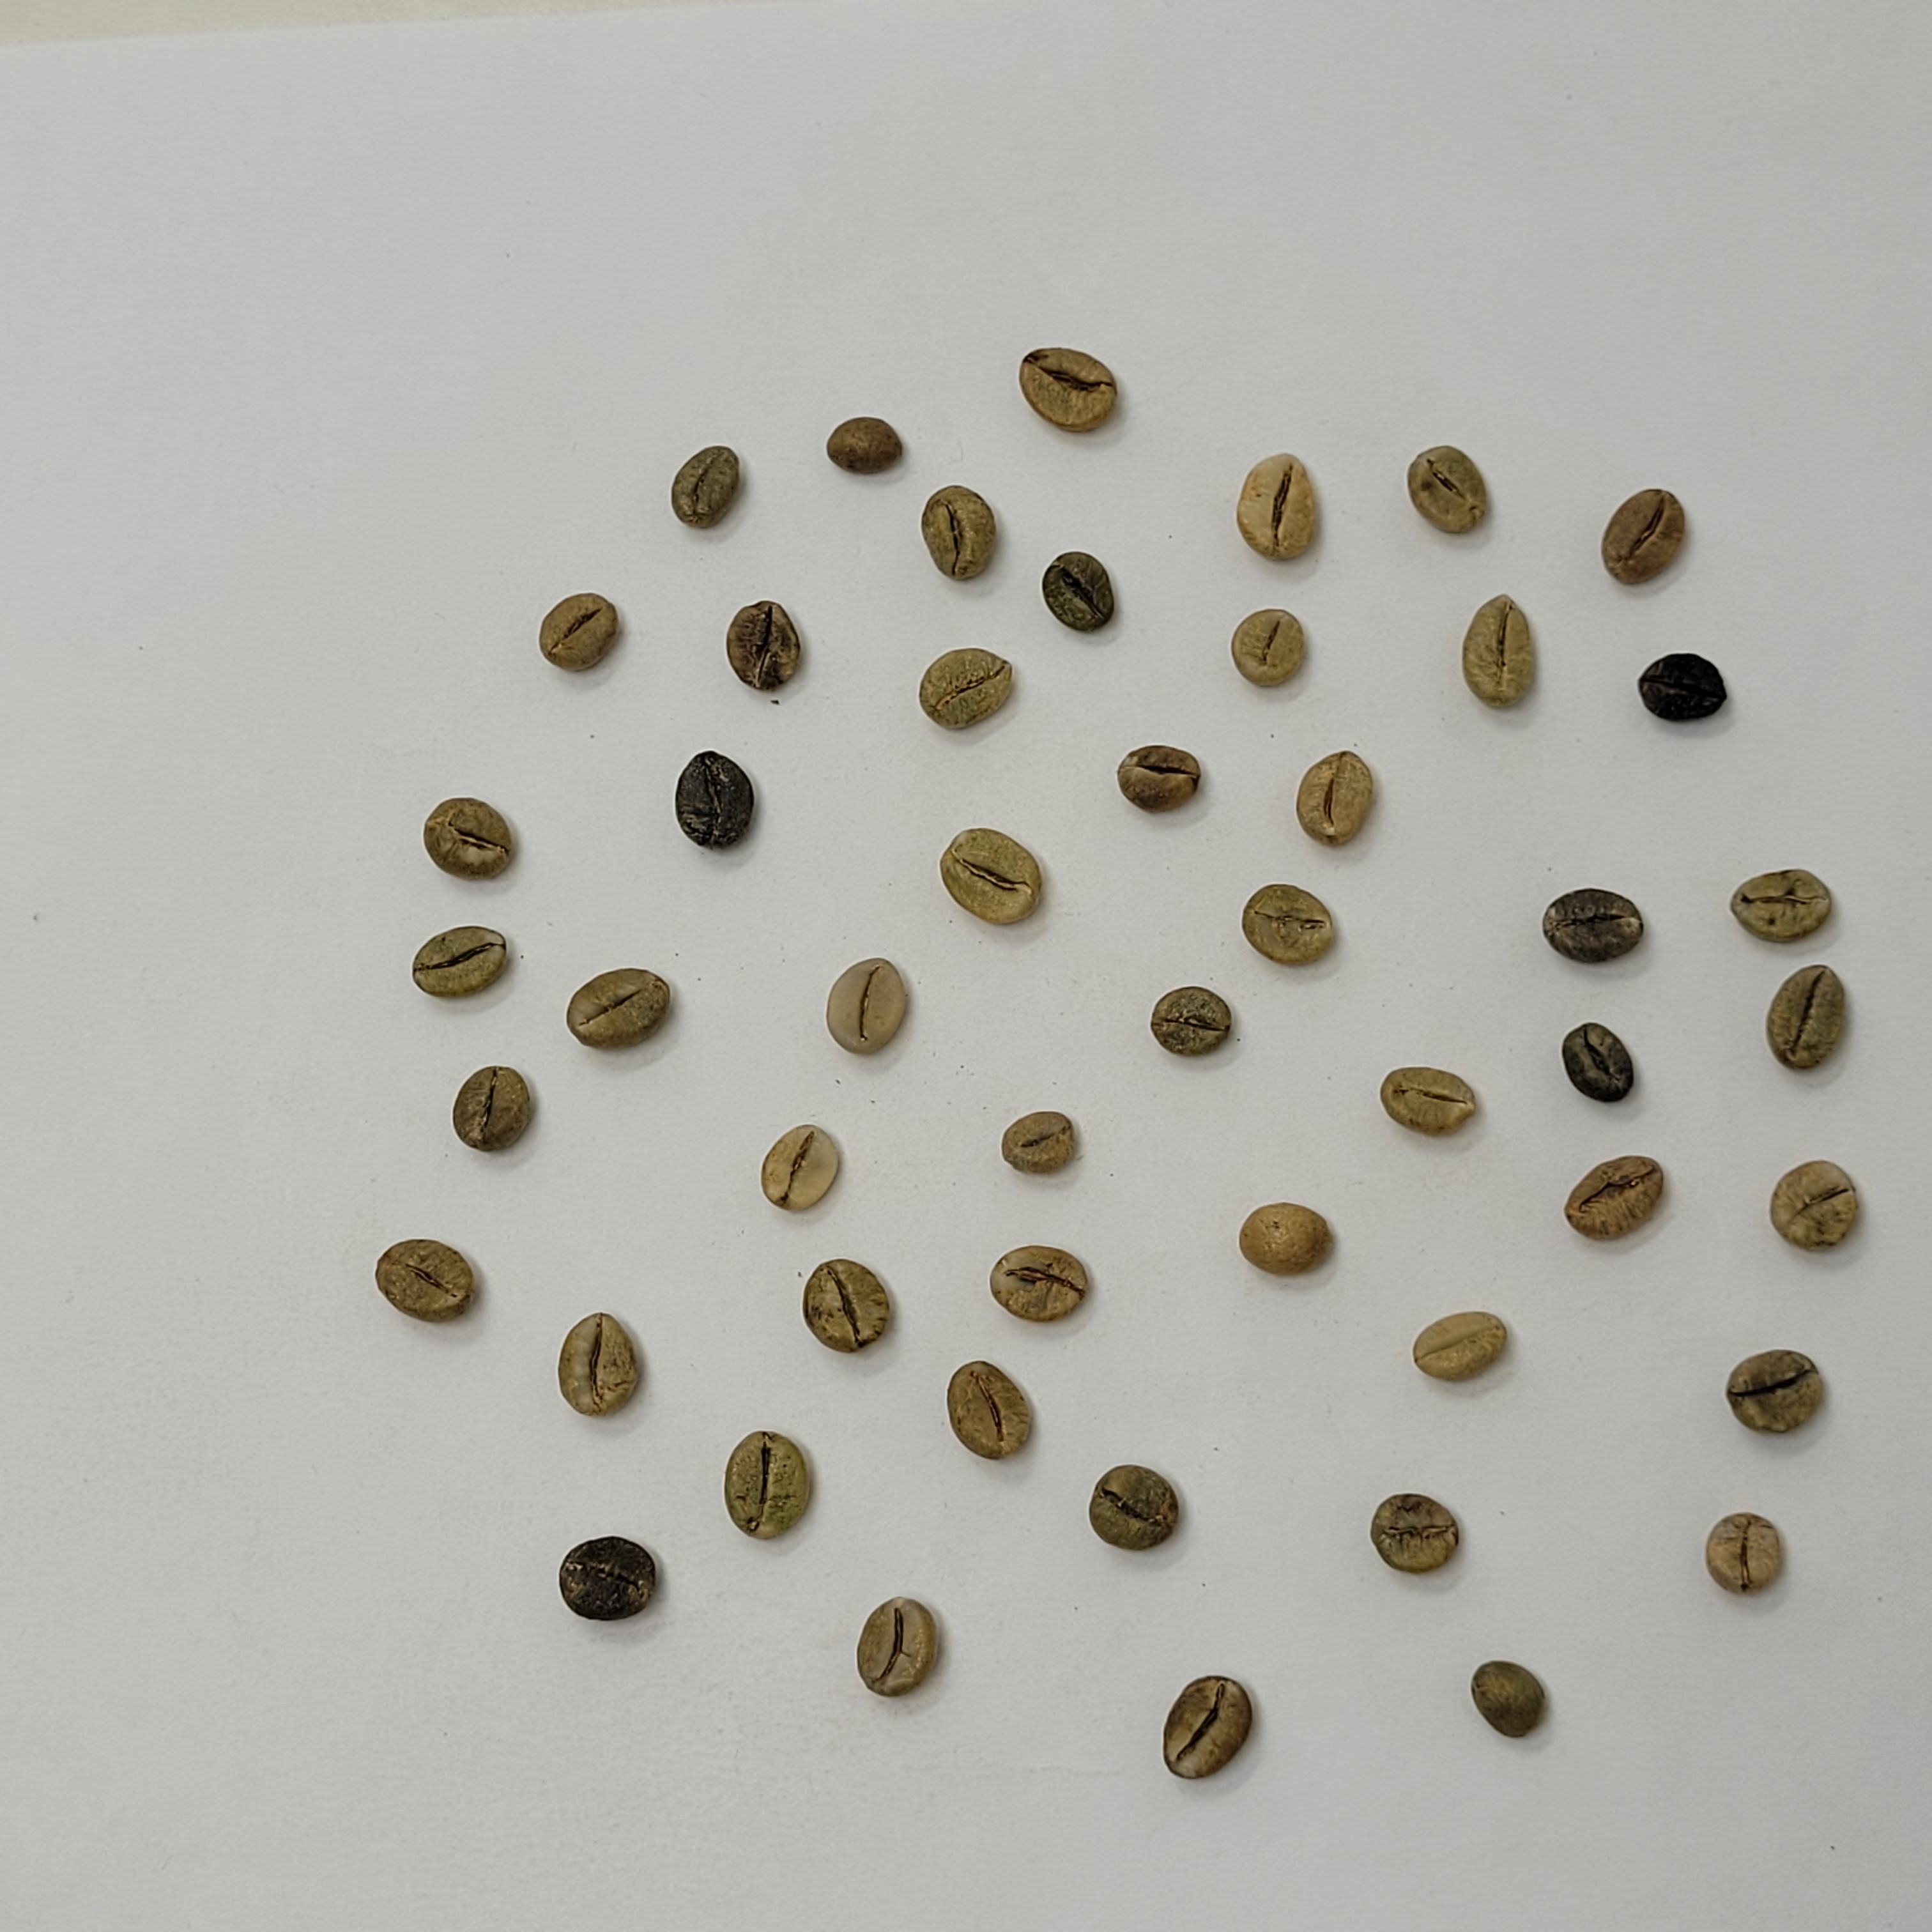
Coffee bean quality grade: Bulk